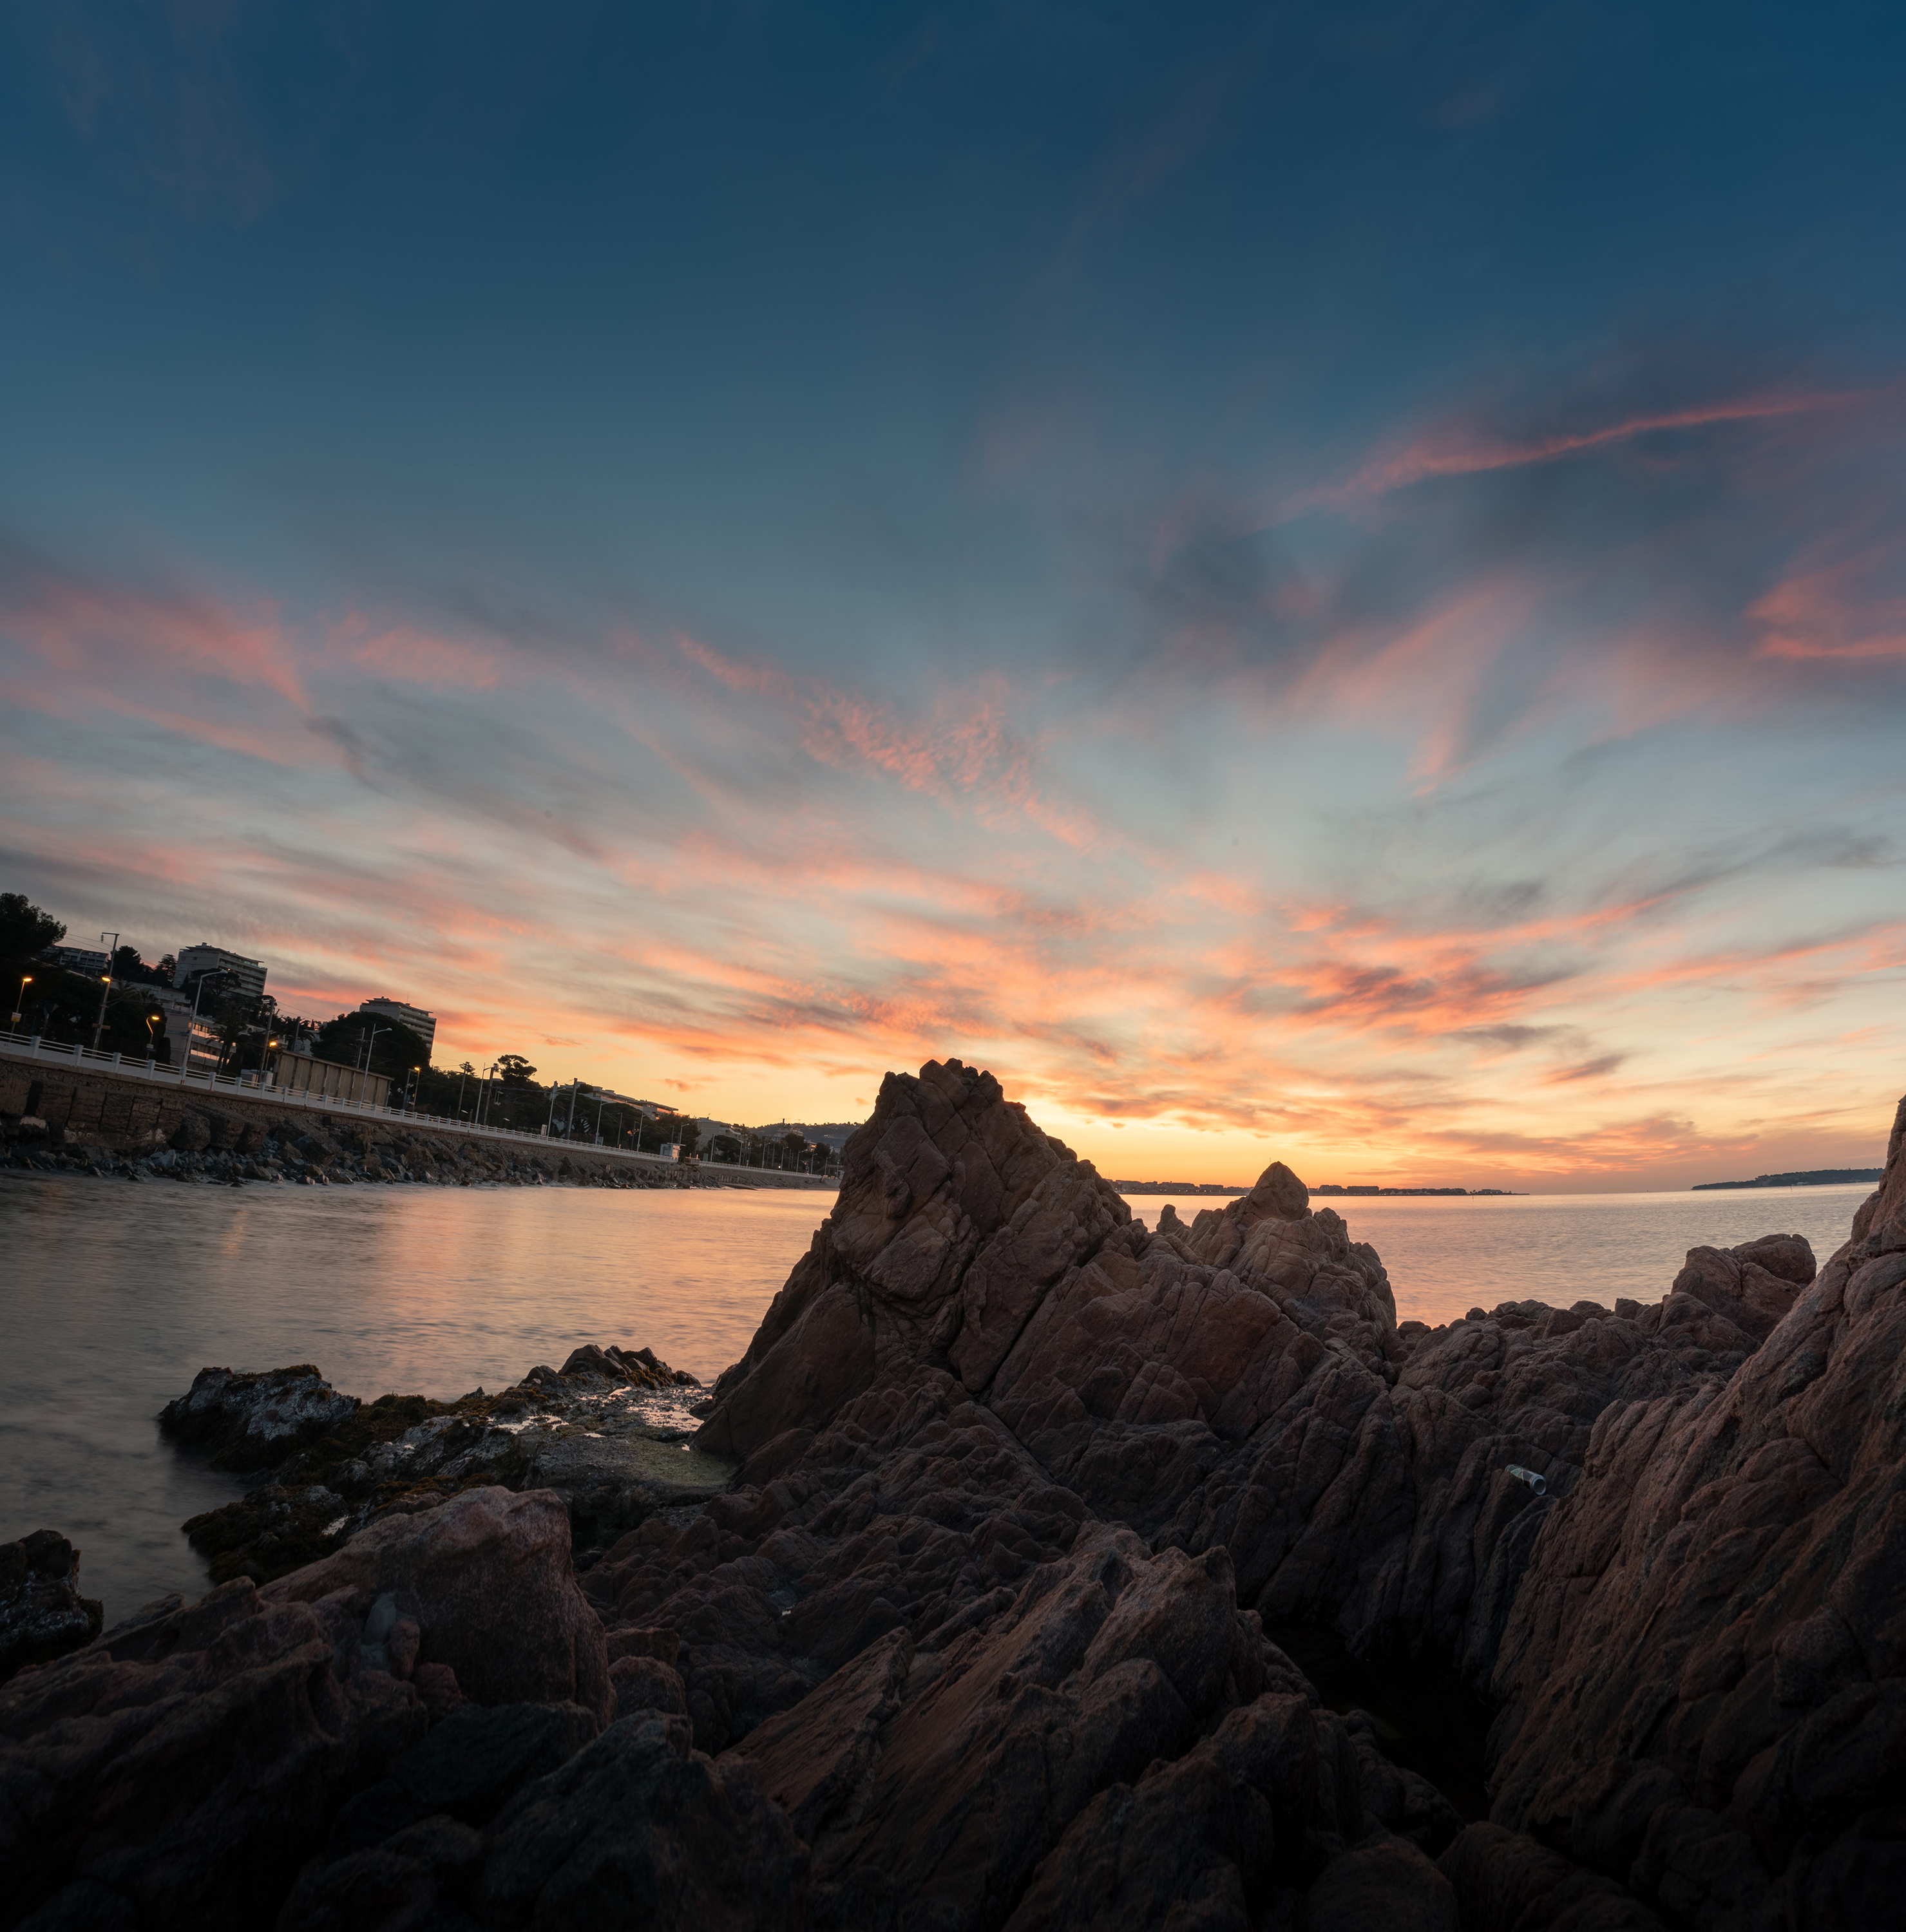
photography, sky, cloud, sea, sunset, horizon, ocean, water, rock, coast, natural landscape, afterglow, morning, evening, sunrise, dusk, mountain, beach, shore, dawn, calm, atmosphere, landscape, headland, wave, coastal and oceanic landforms, vacation, reflection, night, tourism, bay, formation, meteorological phenomenon, world, river, promontory, wind wave, red sky at morning, city, sound